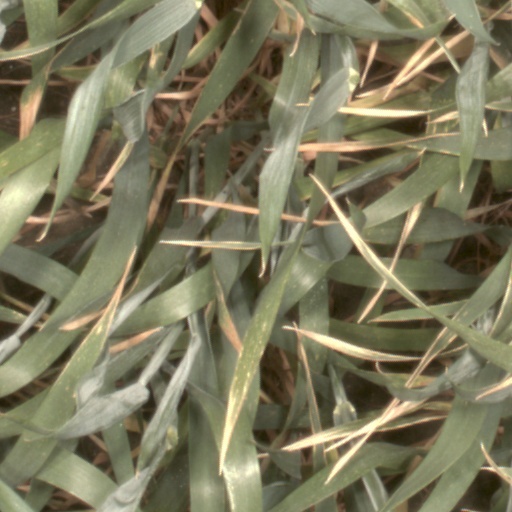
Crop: wheat